Max's Restaurant

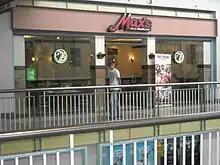
Max's Restaurant at SM City Pampanga

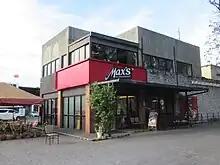
Max's Restaurant in Manila

Max's Restaurant has over 170 branches in the Philippines. The chain also has branches in the U.S. states of California, Hawaii, New Jersey, Nevada, New York, Illinois, Texas and Washington. It has five locations in Canada in Toronto, Ontario, Vancouver, British Columbia, Edmonton, Alberta, Winnipeg, Manitoba, and Calgary, Alberta. In 2016, Max's opened in Salmiya, Kuwait; a new location was opened in Woodside, New York in May 2022.